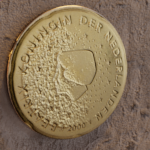
Coin value: 20cents
Country: nl
Edition: 2000